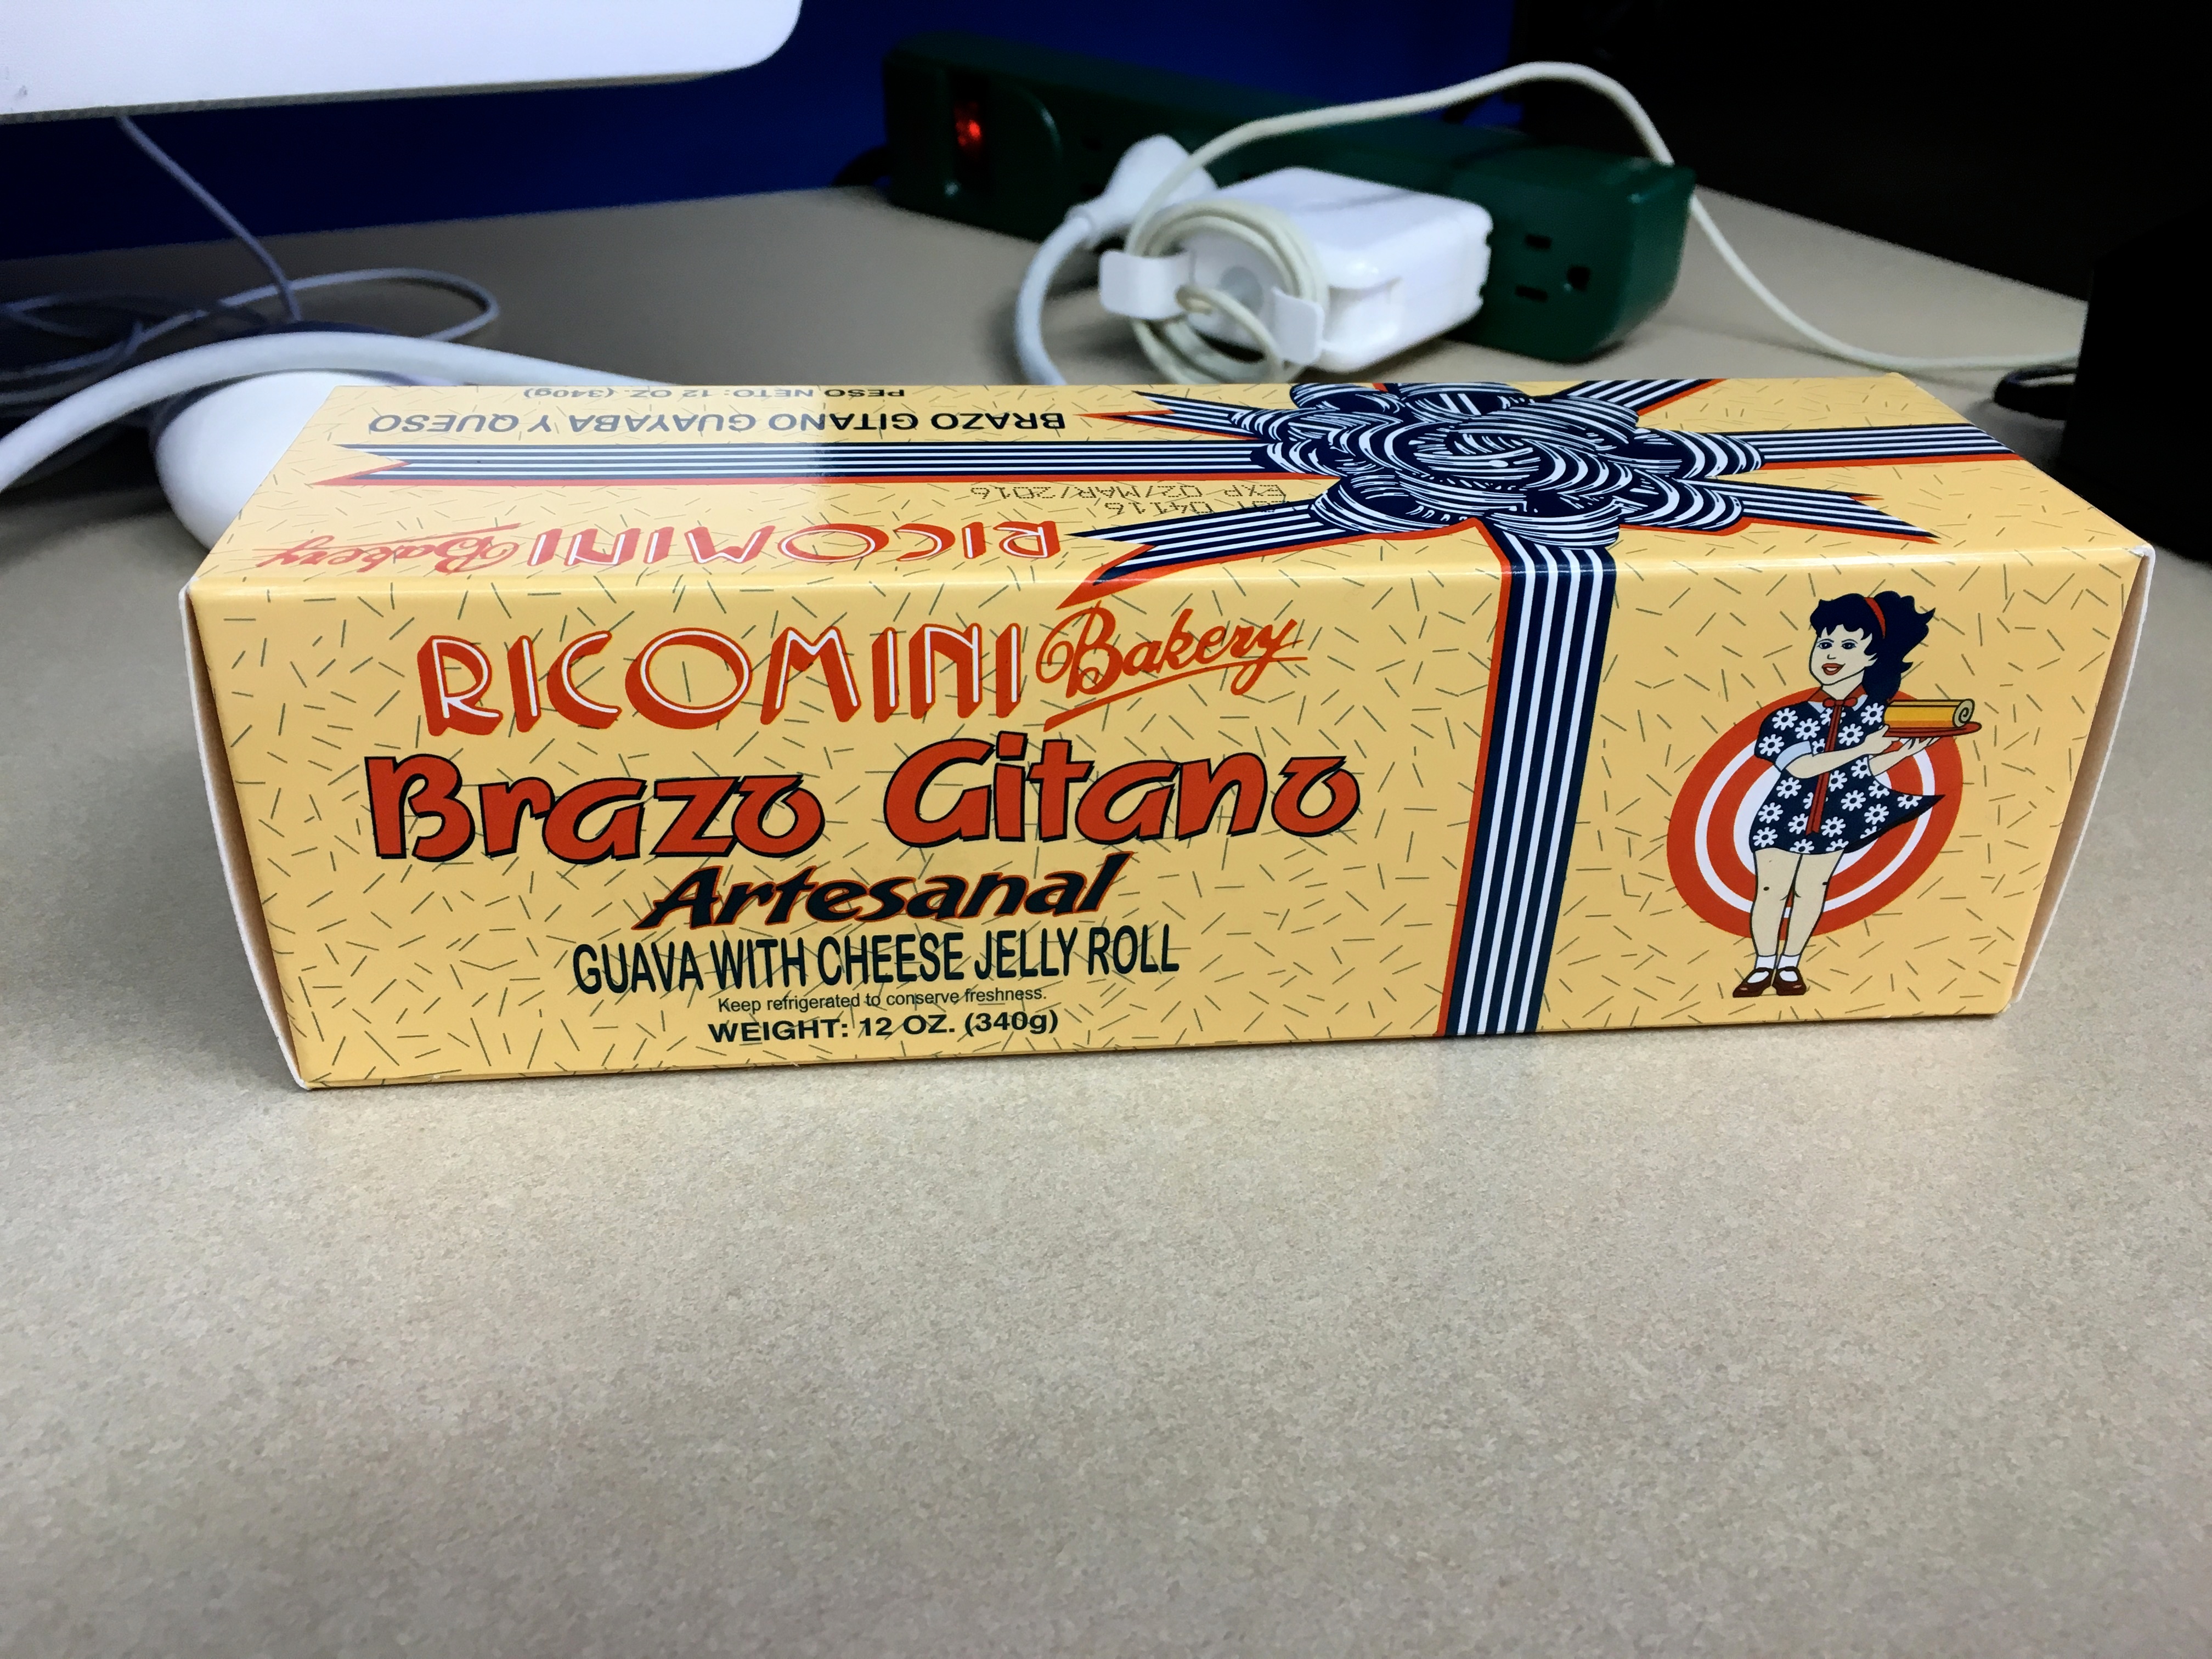
food, label, brand